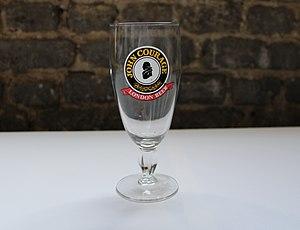
Verre à bière John Courage London Beer